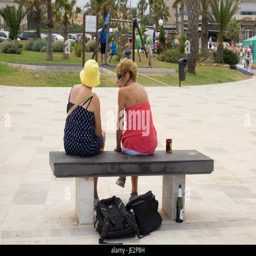
women sitting on a bench talking and drinking